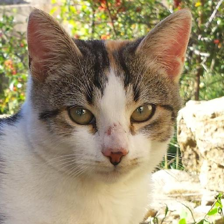
Label: animals